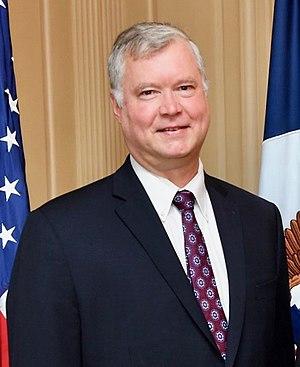
Le secrétaire d'État adjoint des États-Unis est le deuxième personnage dans l'ordre protocolaire du département d'État des États-Unis, après le secrétaire d'État. La fonction est occupée par Stephen Biegun depuis 2019, qui est auparavant représentant spécial pour la Corée du Nord.